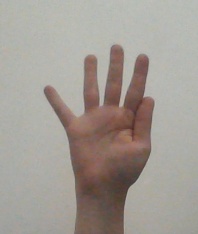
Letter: sheen